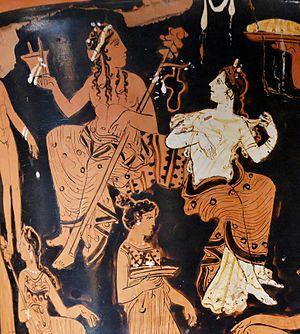
Dionysos et Ariane. Détail de la face A d'un cratère en calice attique à figures rouges, vers 400-375 av. J.-C. Provenance
Ariane ou, selon l'ancienne graphie, Ariadne, est, dans la mythologie grecque, la fille du roi de Crète Minos et de Pasiphaé. Sœur de Glaucos, Catrée, Androgée, Acacallis, Deucalion, Phèdre et Xénodicé, c'est aussi la demi-sœur d'Astérion, le Minotaure.